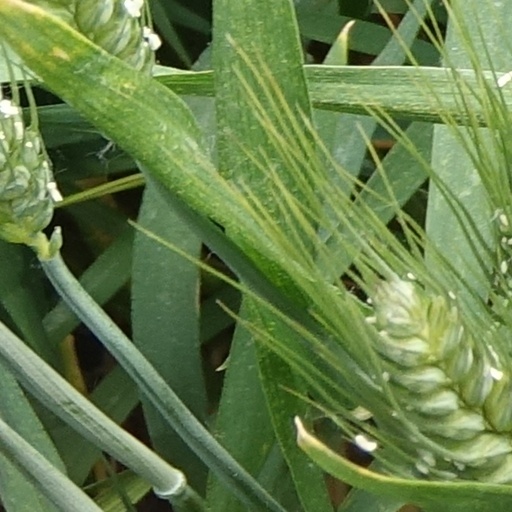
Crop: wheat